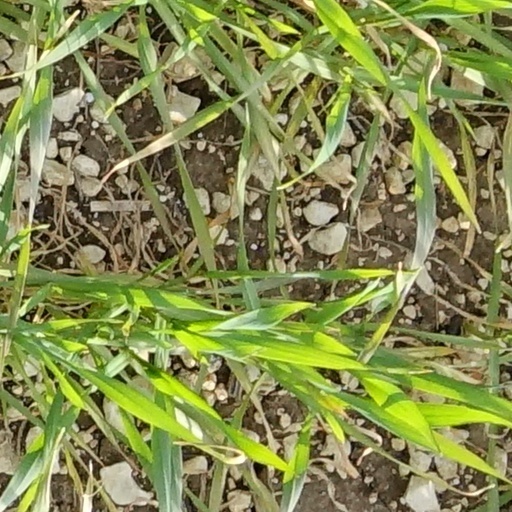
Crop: wheat